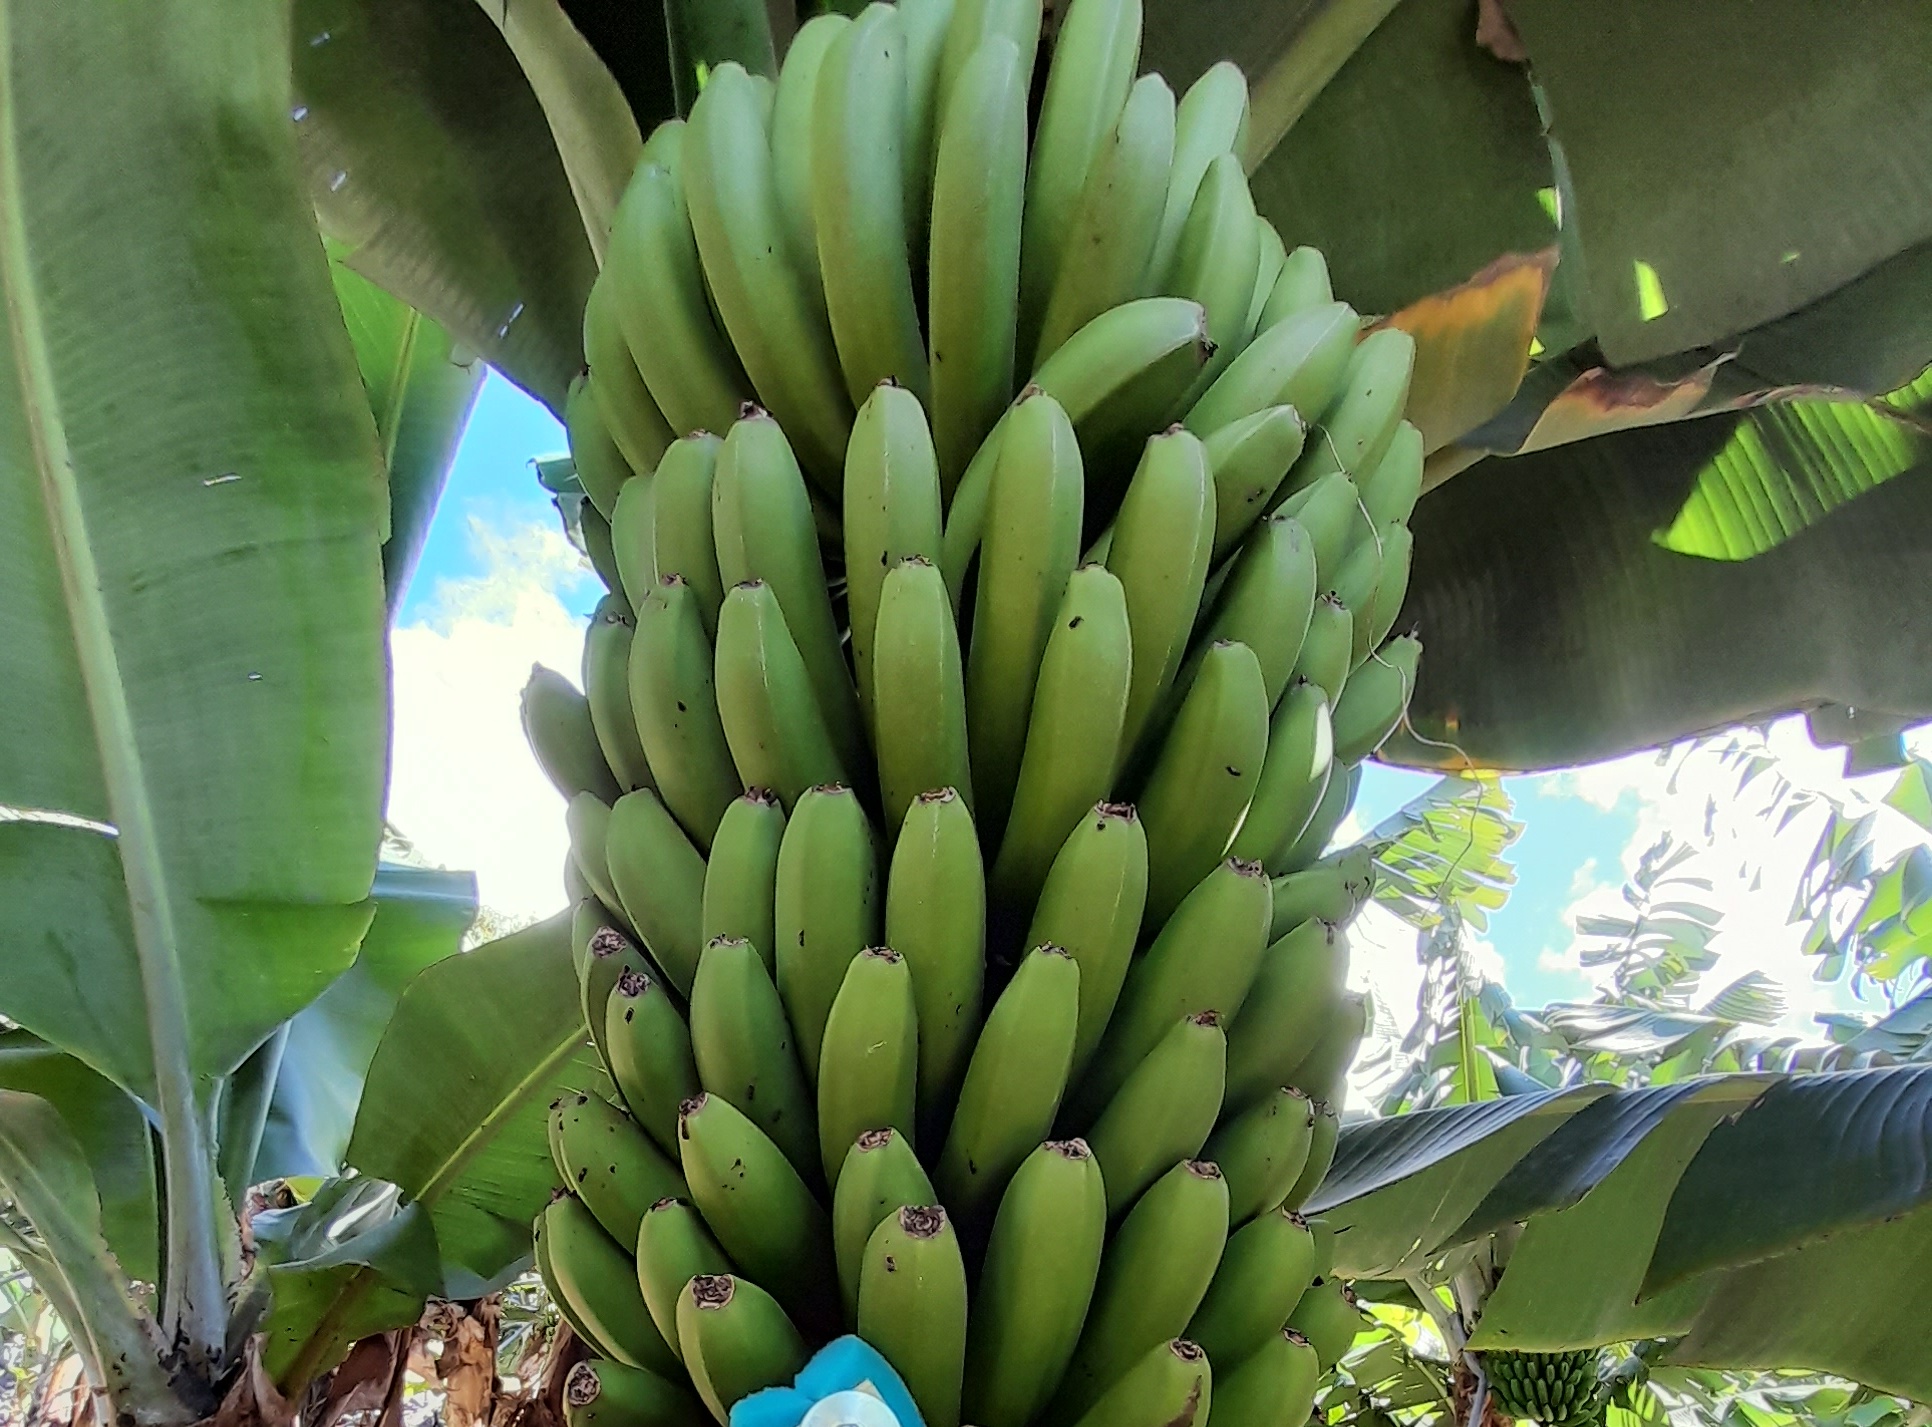
Label: Cut